Mat Best

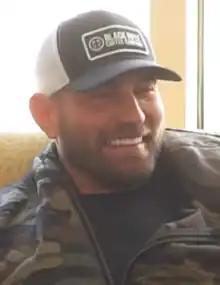
Best in 2020

Mathew Alfred Best is an American internet personality, entrepreneur, and a former United States Army Ranger. Best joined the United States Army shortly after graduating high school, eventually serving five deployments with the 2nd Ranger Battalion, before working as a private contractor for the Central Intelligence Agency. He operates a popular comedy-centric YouTube channel, has starred in a self-made movie, and published a best-selling book, a memoir of his military service written with two other authors. Best is also a co-founder of Black Rifle Coffee Company.